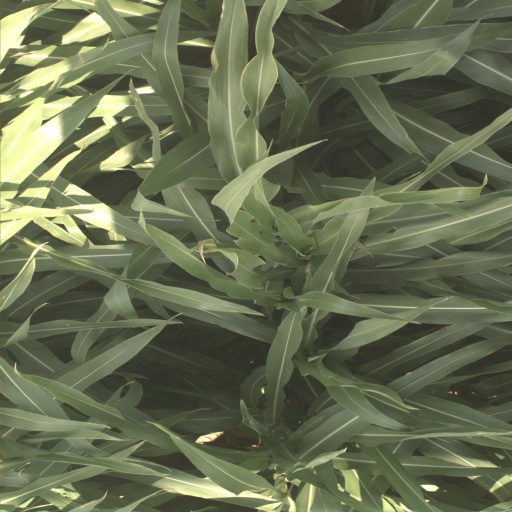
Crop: sorghum